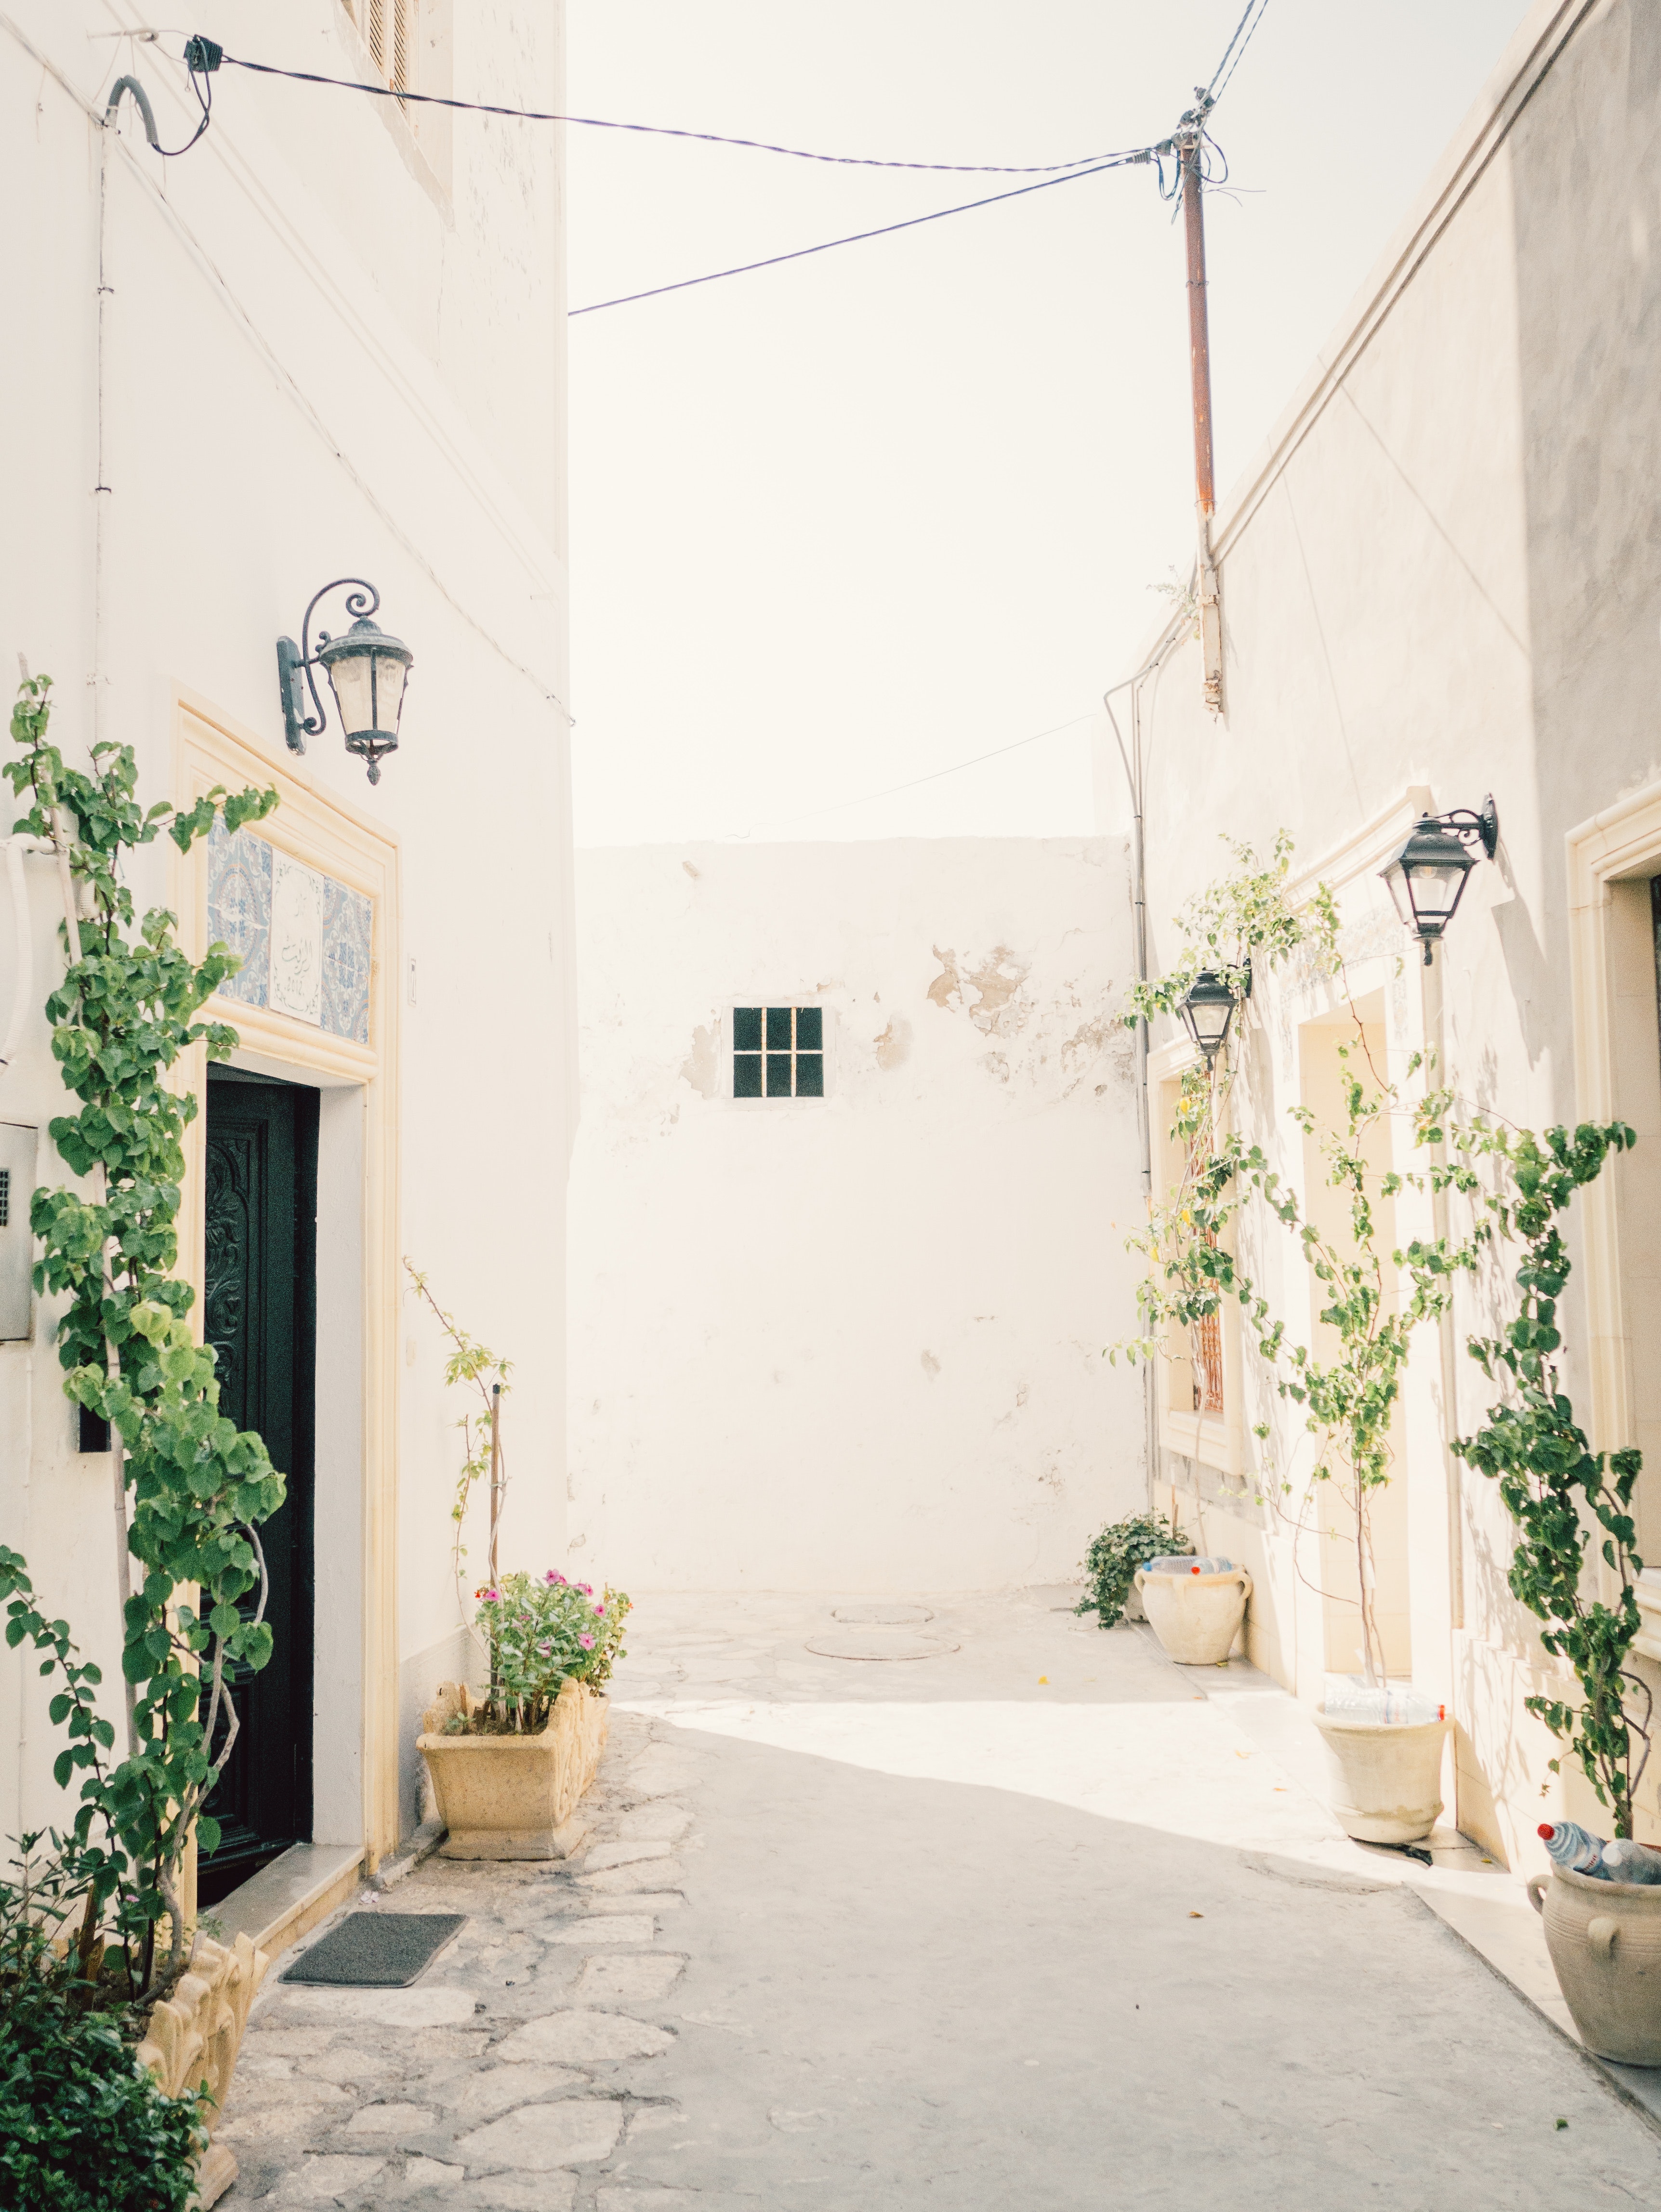
white, property, green, house, building, wall, architecture, home, plant, flower, tree, room, street, door, window, vacation, residential area, road